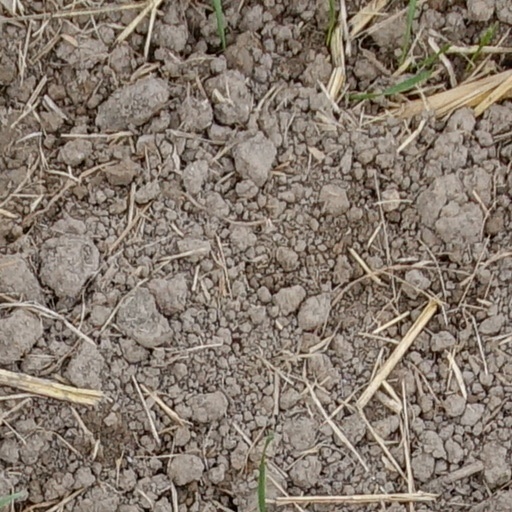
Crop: wheat